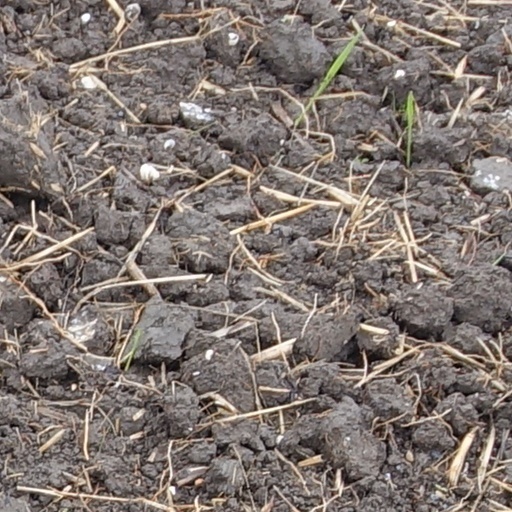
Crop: wheat